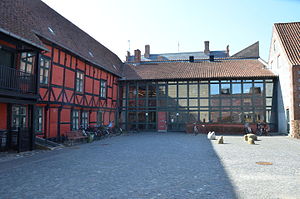
Sorø / Kultur
Sorø Bibliotek.
"Sorø ligger på Midtsjælland og har 8.005 indbyggere. Navnet kommer af Sor Ø, da det oprindelige munkekloster lå på et landområde omkranset af sø og mose. Byen er i de ældste kilder benævnt Sor. Andre mener, at navnet er en afledning af det olddanske sør, der betyder ""dynd"", men kan også have betydningen ""dyndet ved søen"". Byens indbyggere kaldes soranere. Byen ligger i et område med skove og adskillige søer, hvoraf Sorø Sø og Tuelsø er de største. Den sydlige bydel hedder Frederiksberg og den nordlige Pedersborg. På Frederiksberg ligger Sorø station med jernbaneforbindelse mod øst og vest. Tidligere var der jernbane mod nord, Veddebanen, med bl.a. stop i Pedersborg.